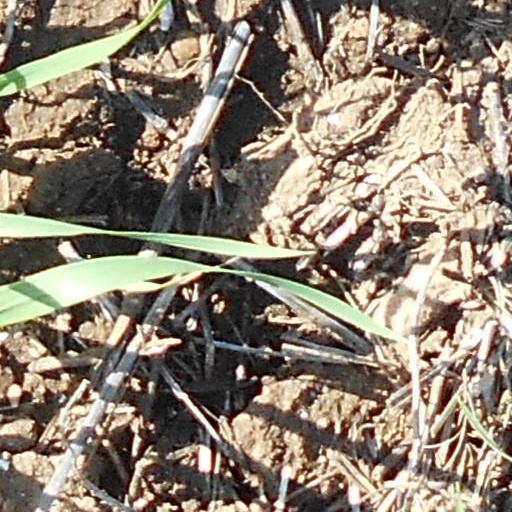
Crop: wheat